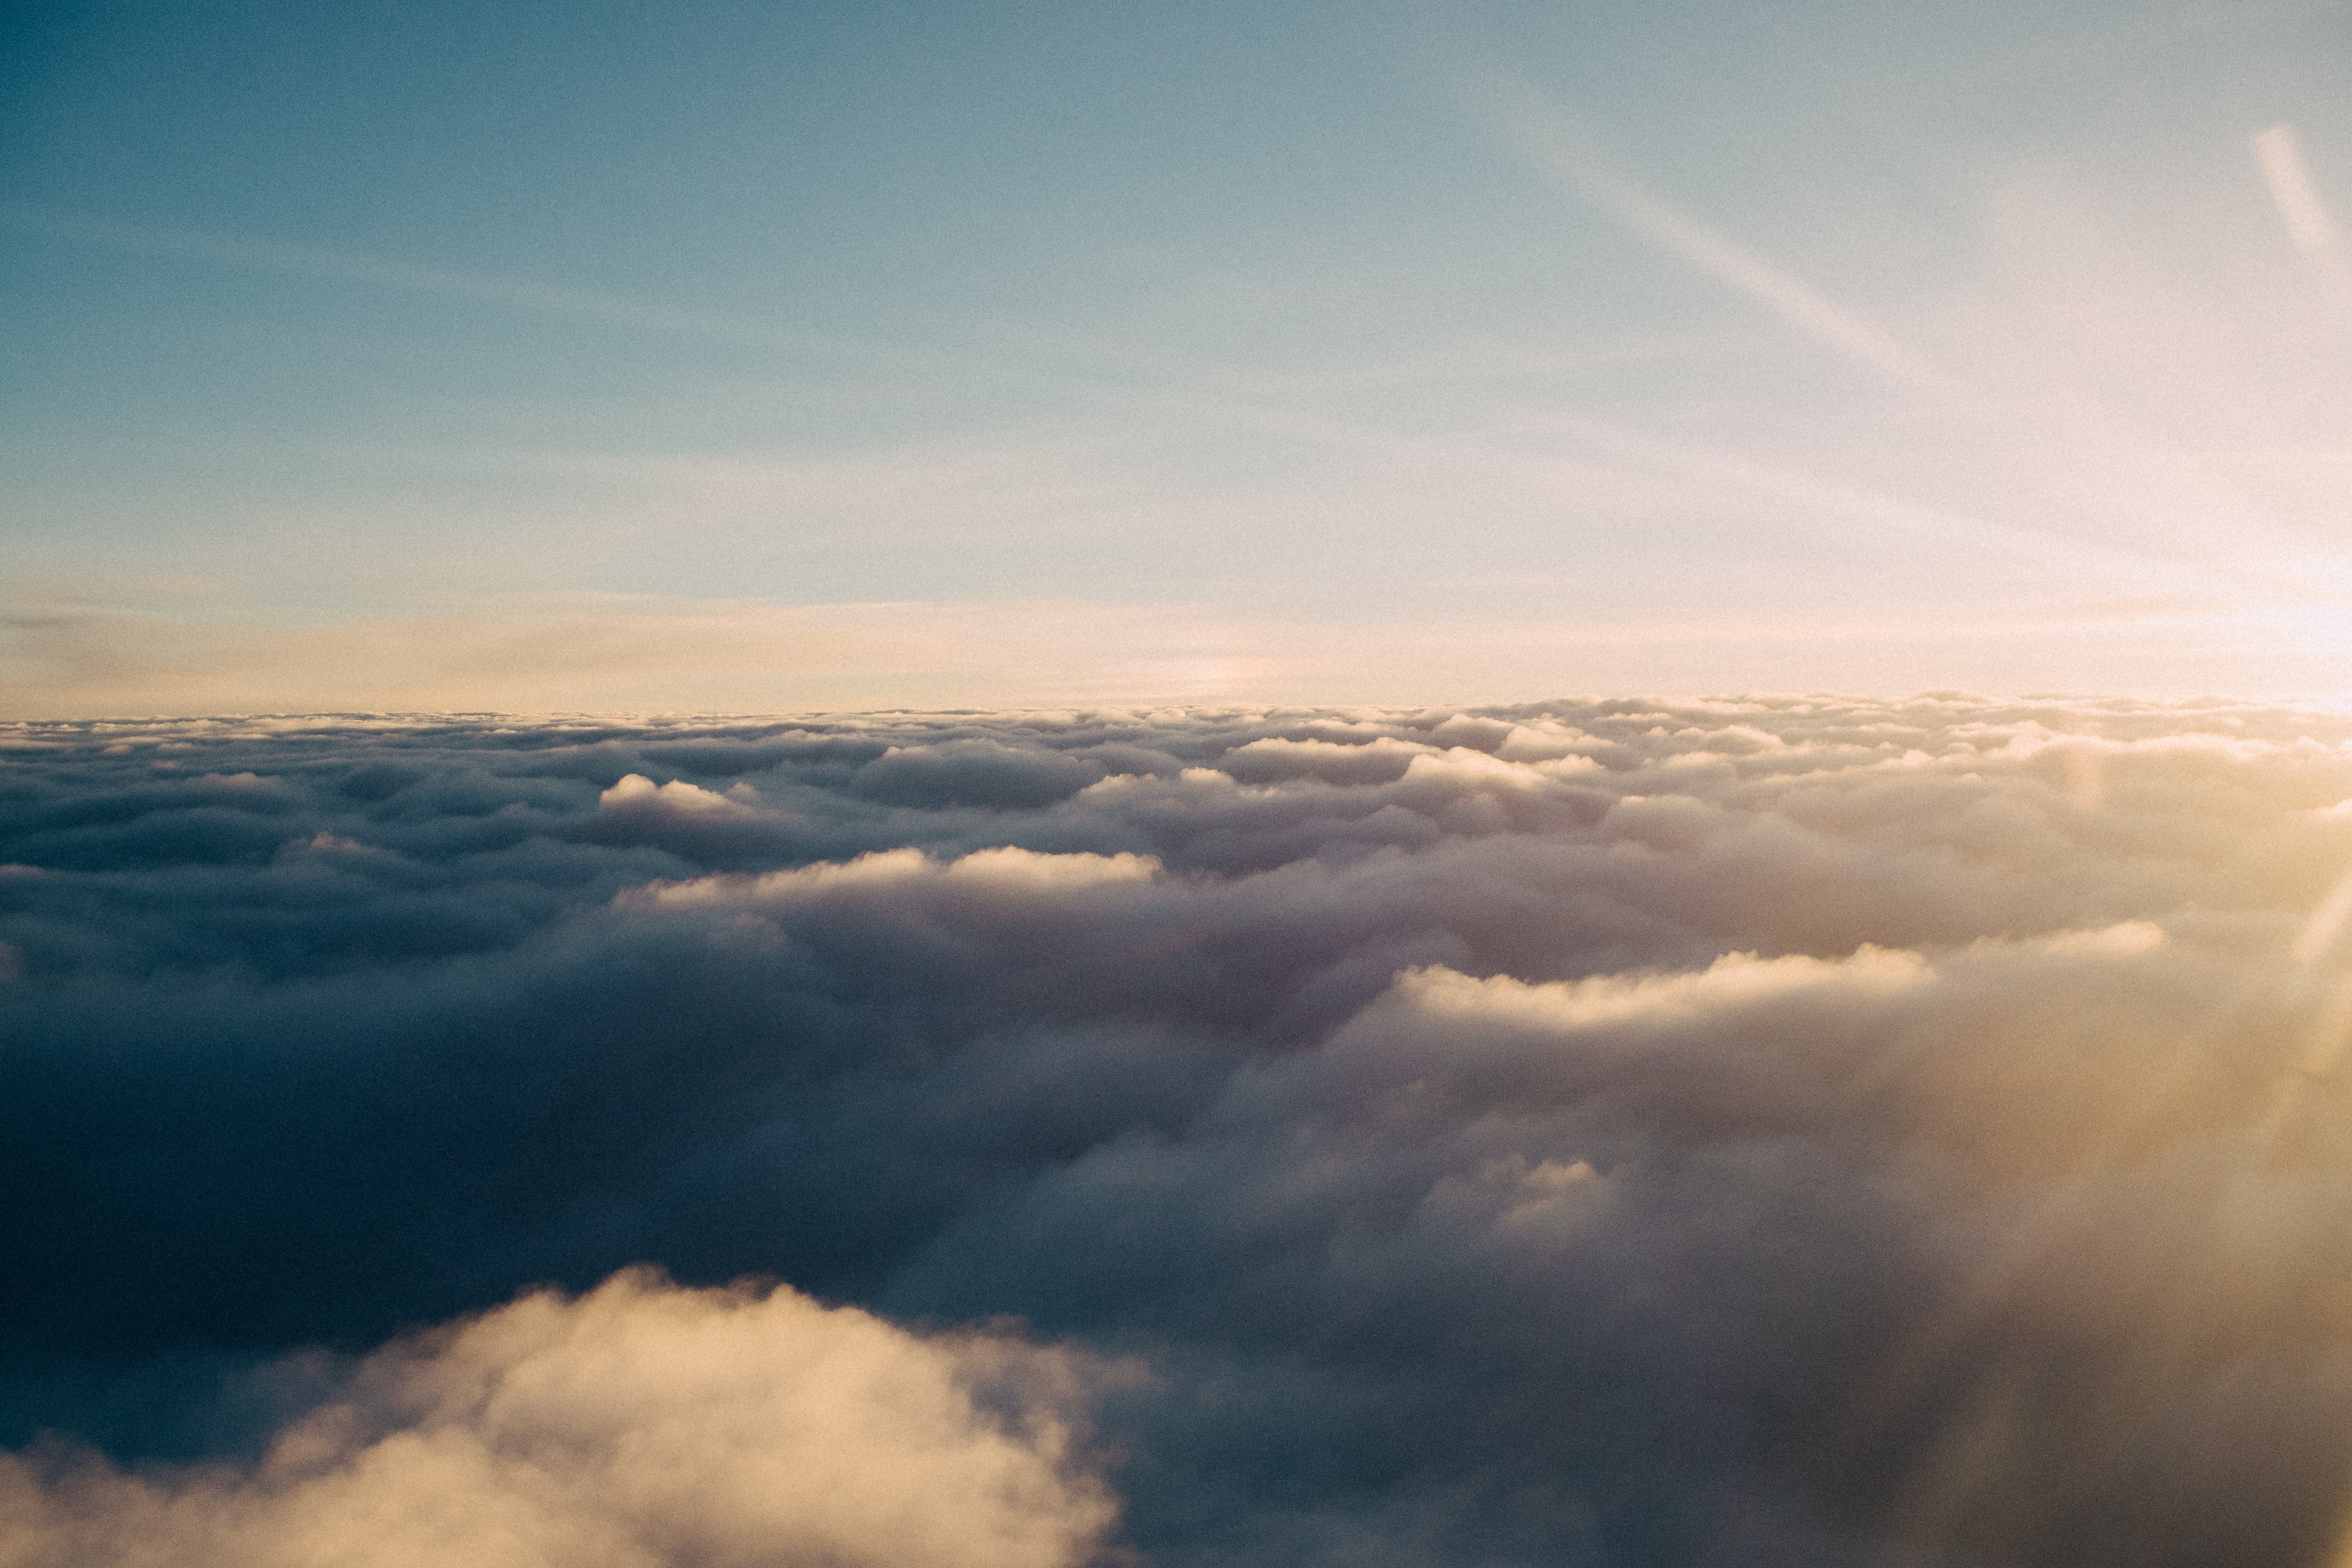
horizon, cloud, sky, sunrise, sunset, sunlight, morning, dawn, atmosphere, dusk, daytime, fluffy, heaven, flight, cumulus, meteorological phenomenon, atmosphere of earth